Chrysler B engine

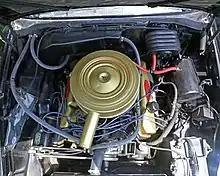
RB 383 "Golden Lion" engine in a 1959 Windsor

The 383 cu in B engine—not to be confused with the RB version—was essentially a larger bore version of the 350 and 361, using a bore for a displacement. This venerable engine was introduced in 1959. Dodge's version, the "D500", had a cross-ram induction manifold and dual four-barrel carburetors as options. In some Dodge applications, this engine was labeled as the "Magnum", while the Plymouth version was called the "Golden Commando". Both came with a dual point distributor in high-performance versions.